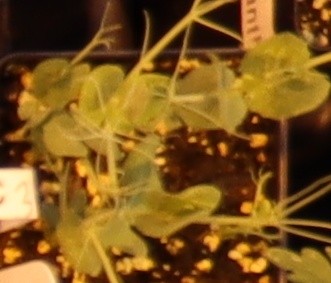
Label: Field Pea